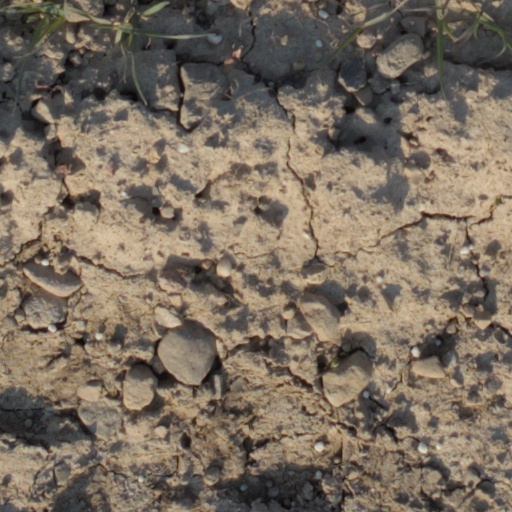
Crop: wheat